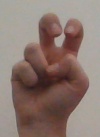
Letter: toot